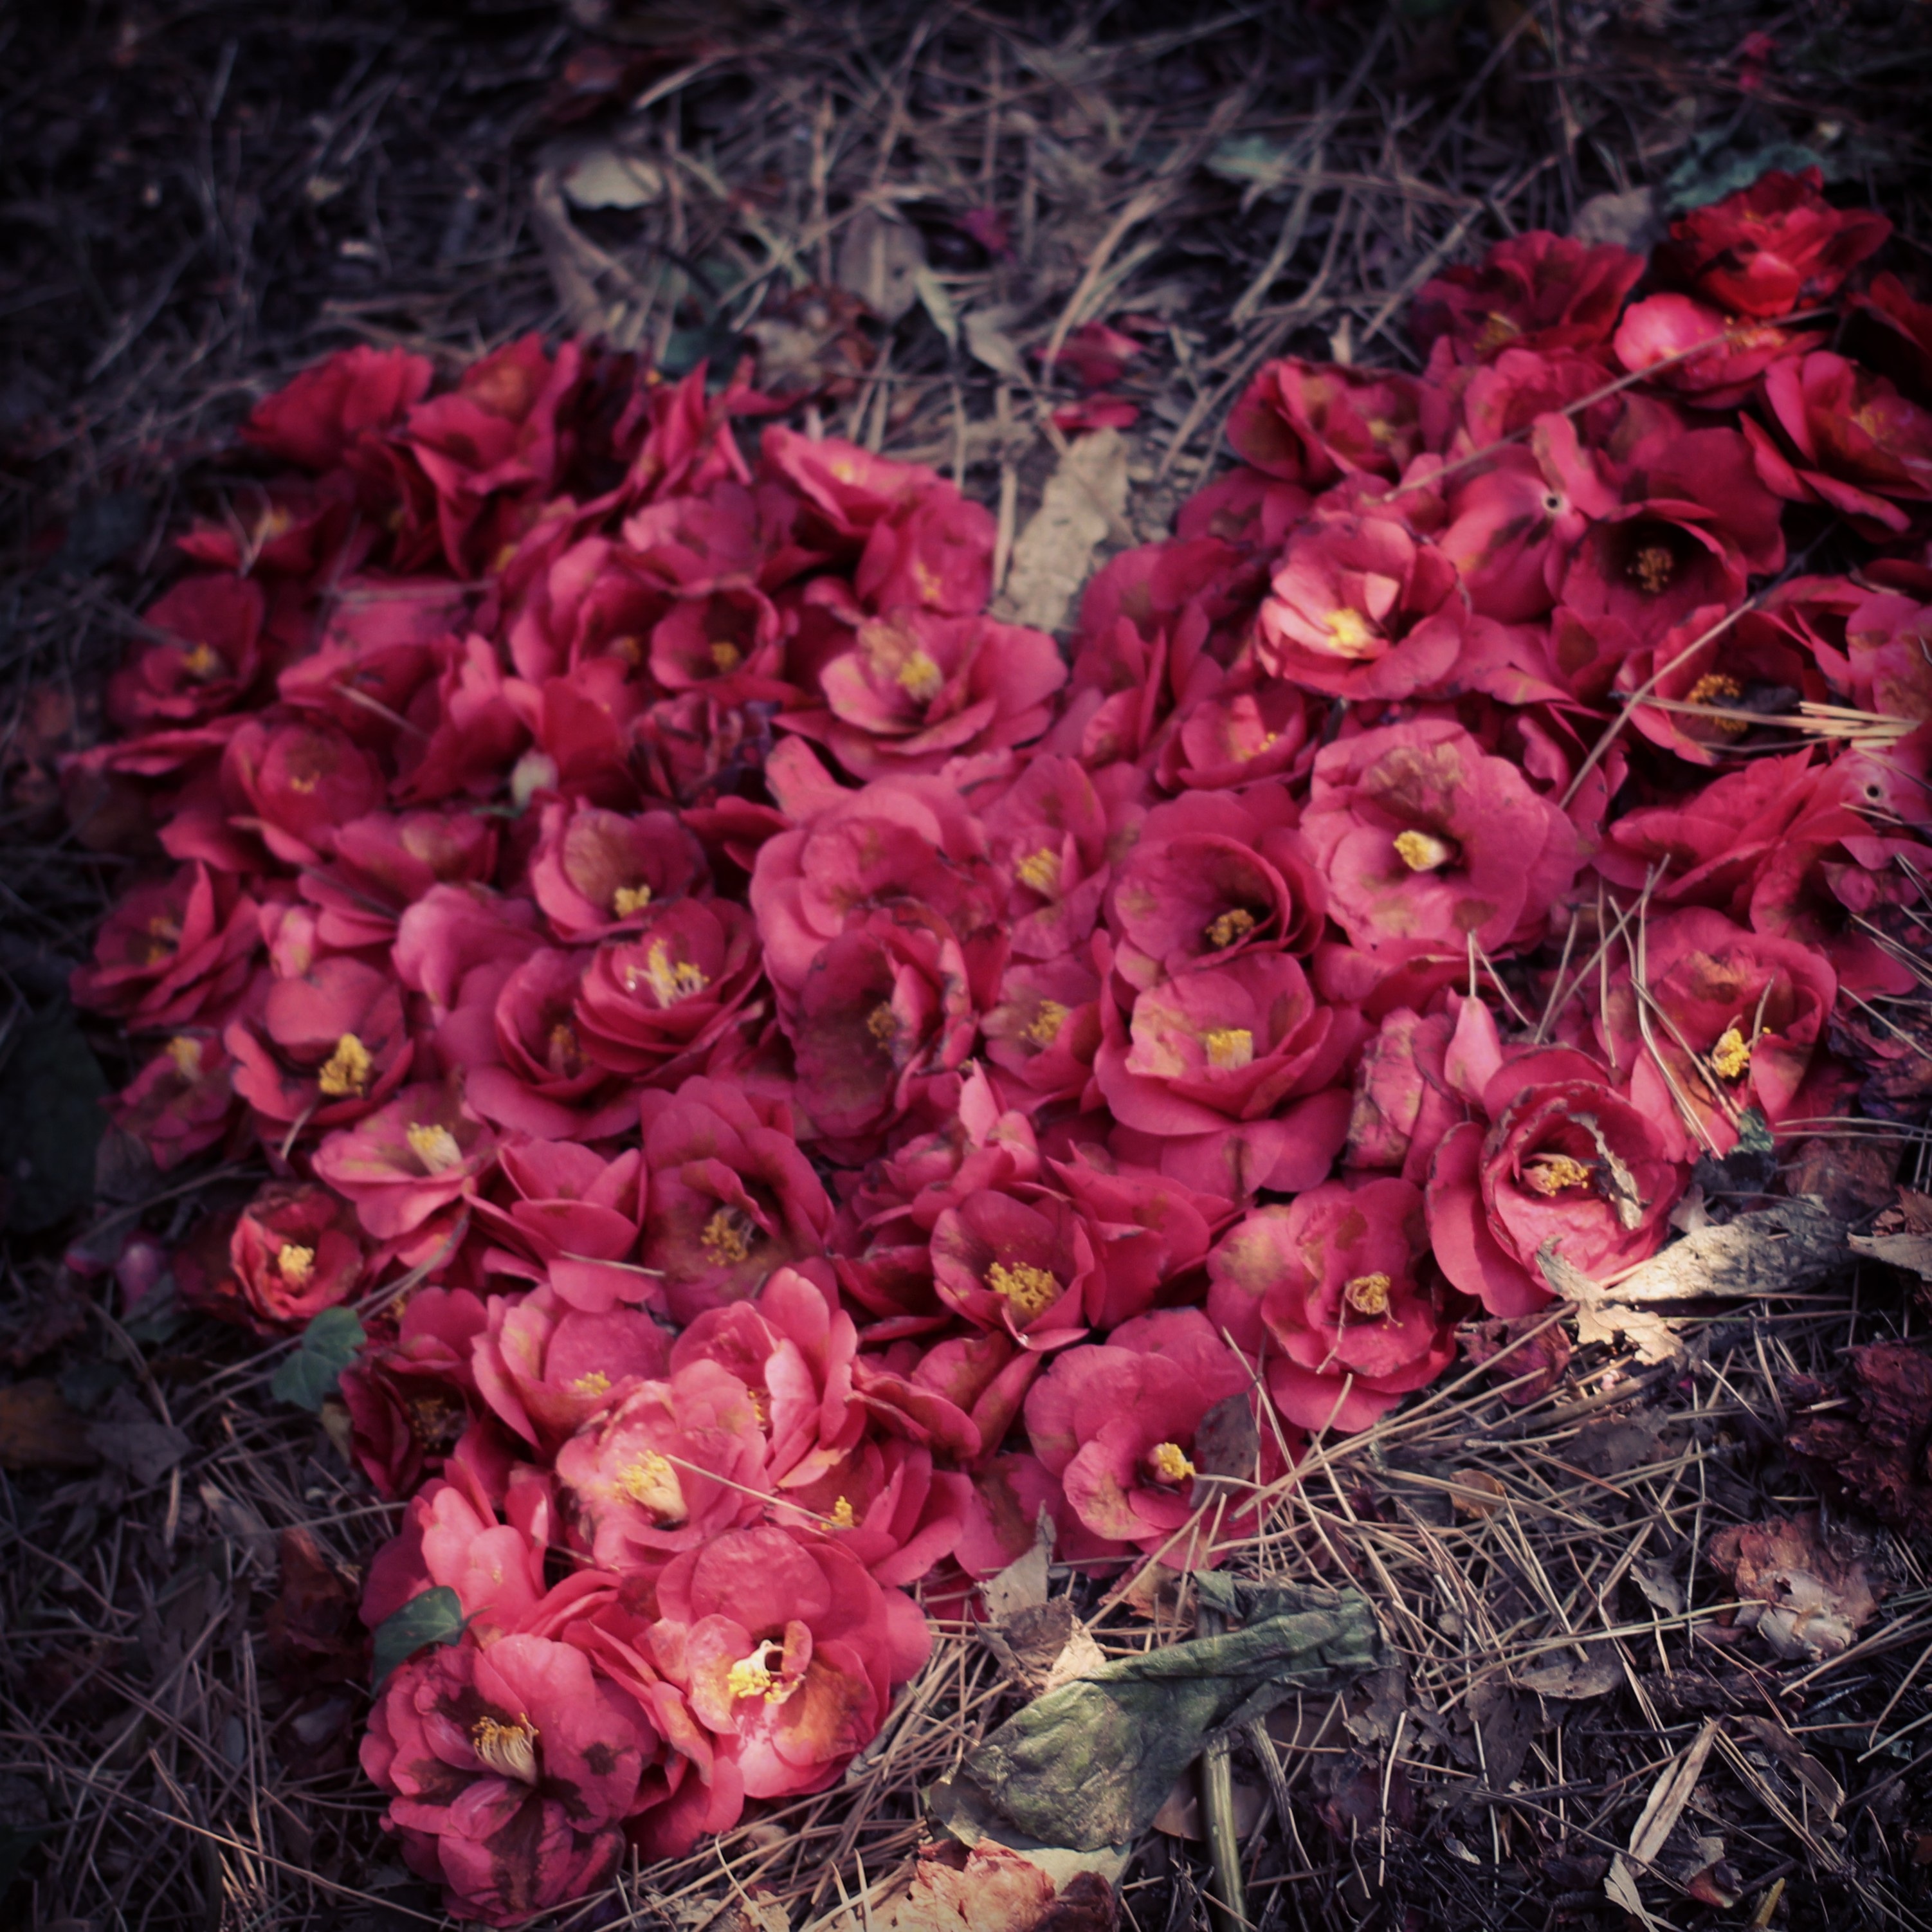
plant, leaf, flower, petal, heart, red, pink, flora, hart, shrub, floristry, flowering plant, yeosu, land plant, camellia flower